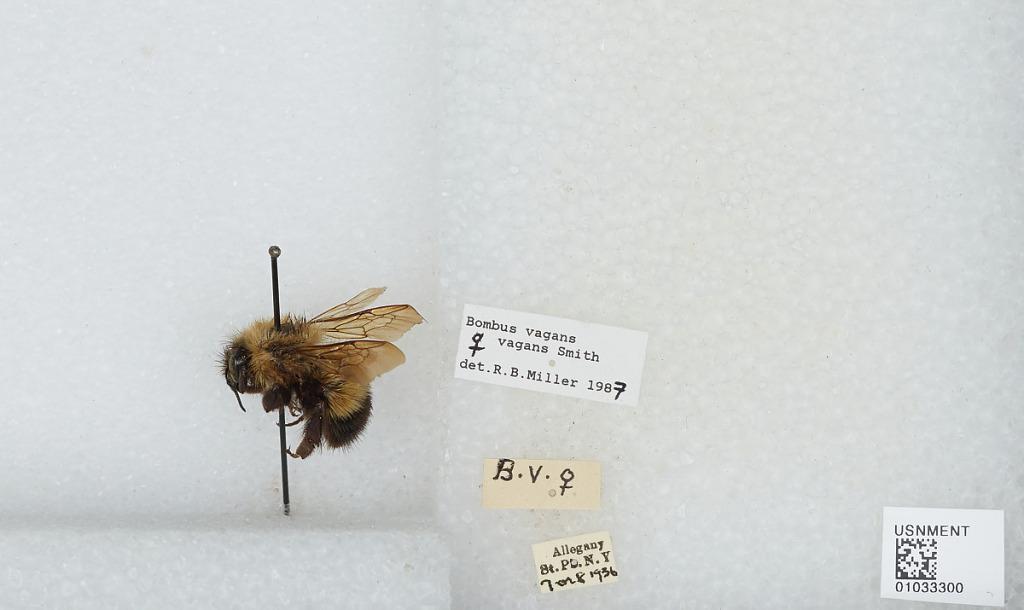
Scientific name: Bombus (Pyrobombus) vagans vagans Smith
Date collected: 1936--
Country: United States
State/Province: New York
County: Cattaraugus
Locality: Allegany State Park
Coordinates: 42.0997, -78.7492